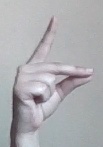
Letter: ta